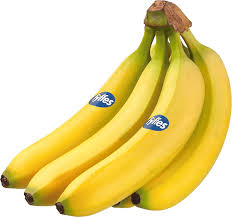
Label: Banana